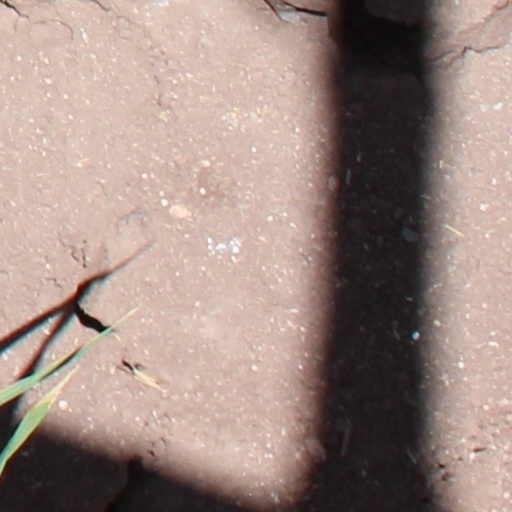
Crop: wheat